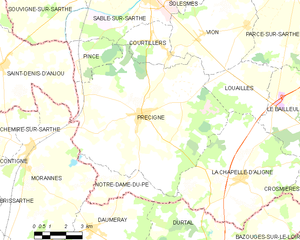
Carte des communes françaises